1933 24 Hours of Le Mans

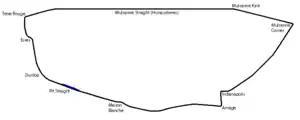
Le Mans in 1933

The 1933 24 Hours of Le Mans was the 11th Grand Prix of Endurance. It took place at the Circuit de la Sarthe on 17 and 18 June 1933. Up against five strong privateer entries from Alfa Romeo, the opposition looked fairly weak, mostly being of 1920s vintage. There was a strong British contingent in the smaller classes. The big drawcard was the presence of top European drivers Louis Chiron and Tazio Nuvolari. The current European champion was paired with one of the previous year's winners, Raymond Sommer